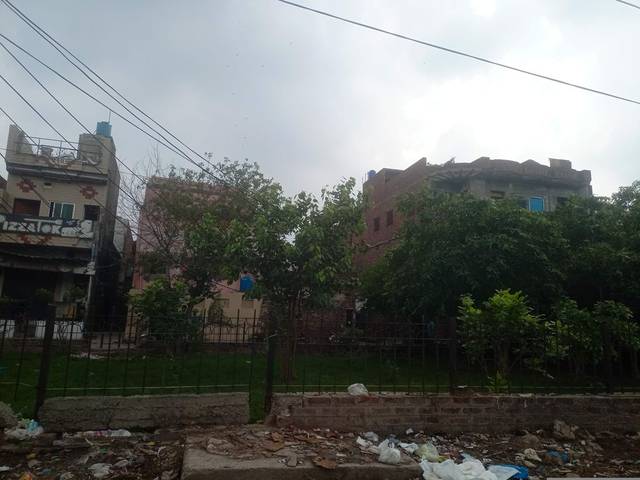
Region: Pakistan
Coordinates: 31.608, 74.285